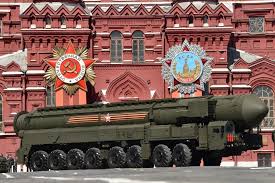
Label: Air Defense